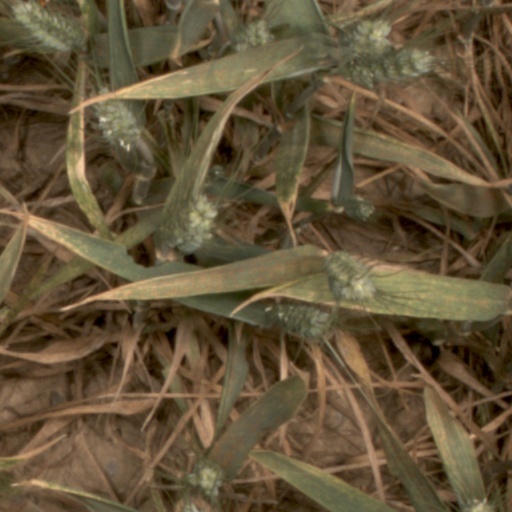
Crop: wheat